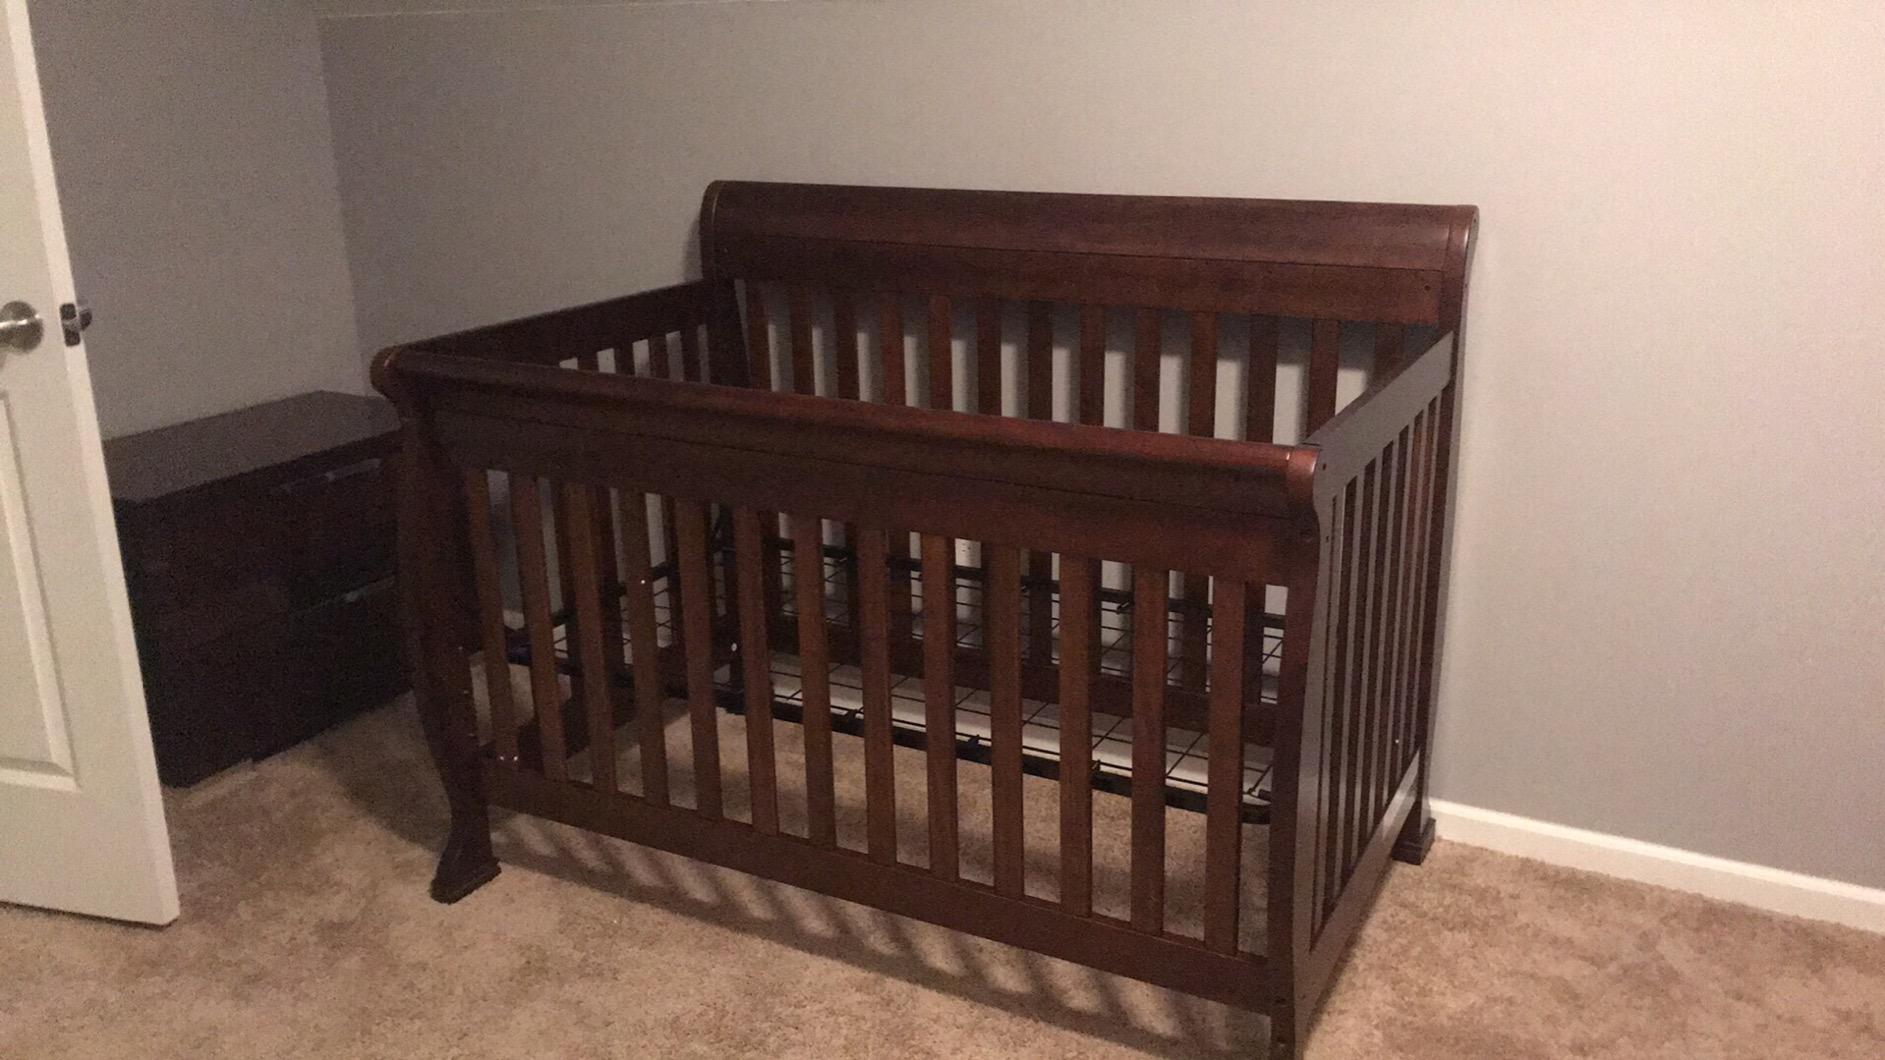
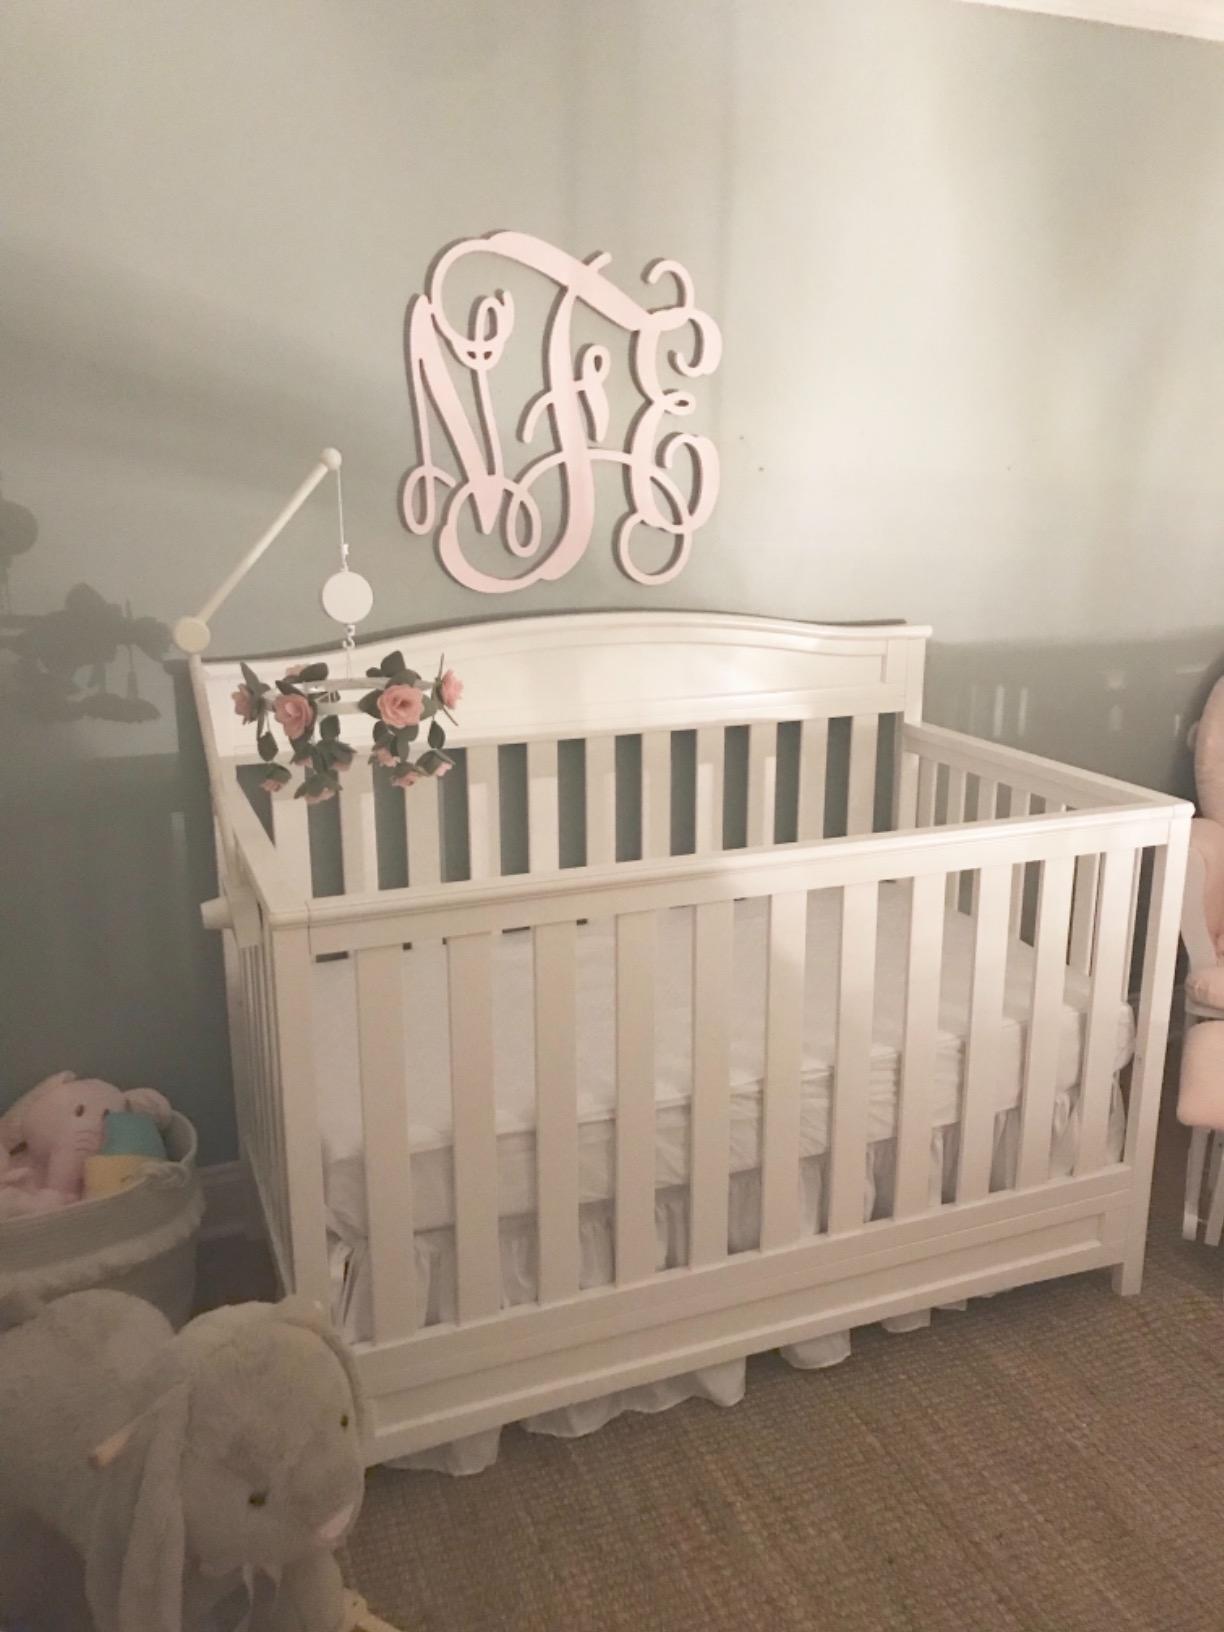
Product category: products_crib
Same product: no